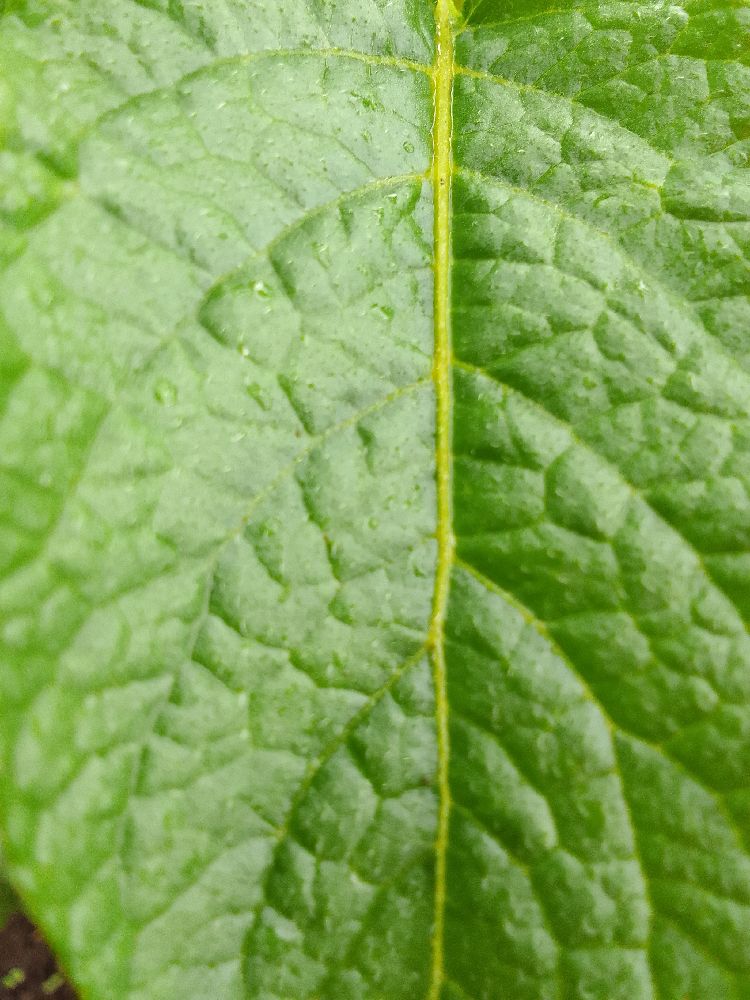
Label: Healthy